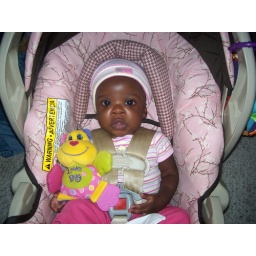
Sitting in the car seat